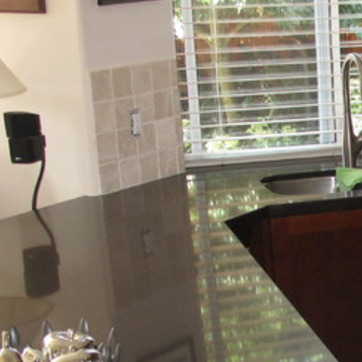
Material: polishedstone